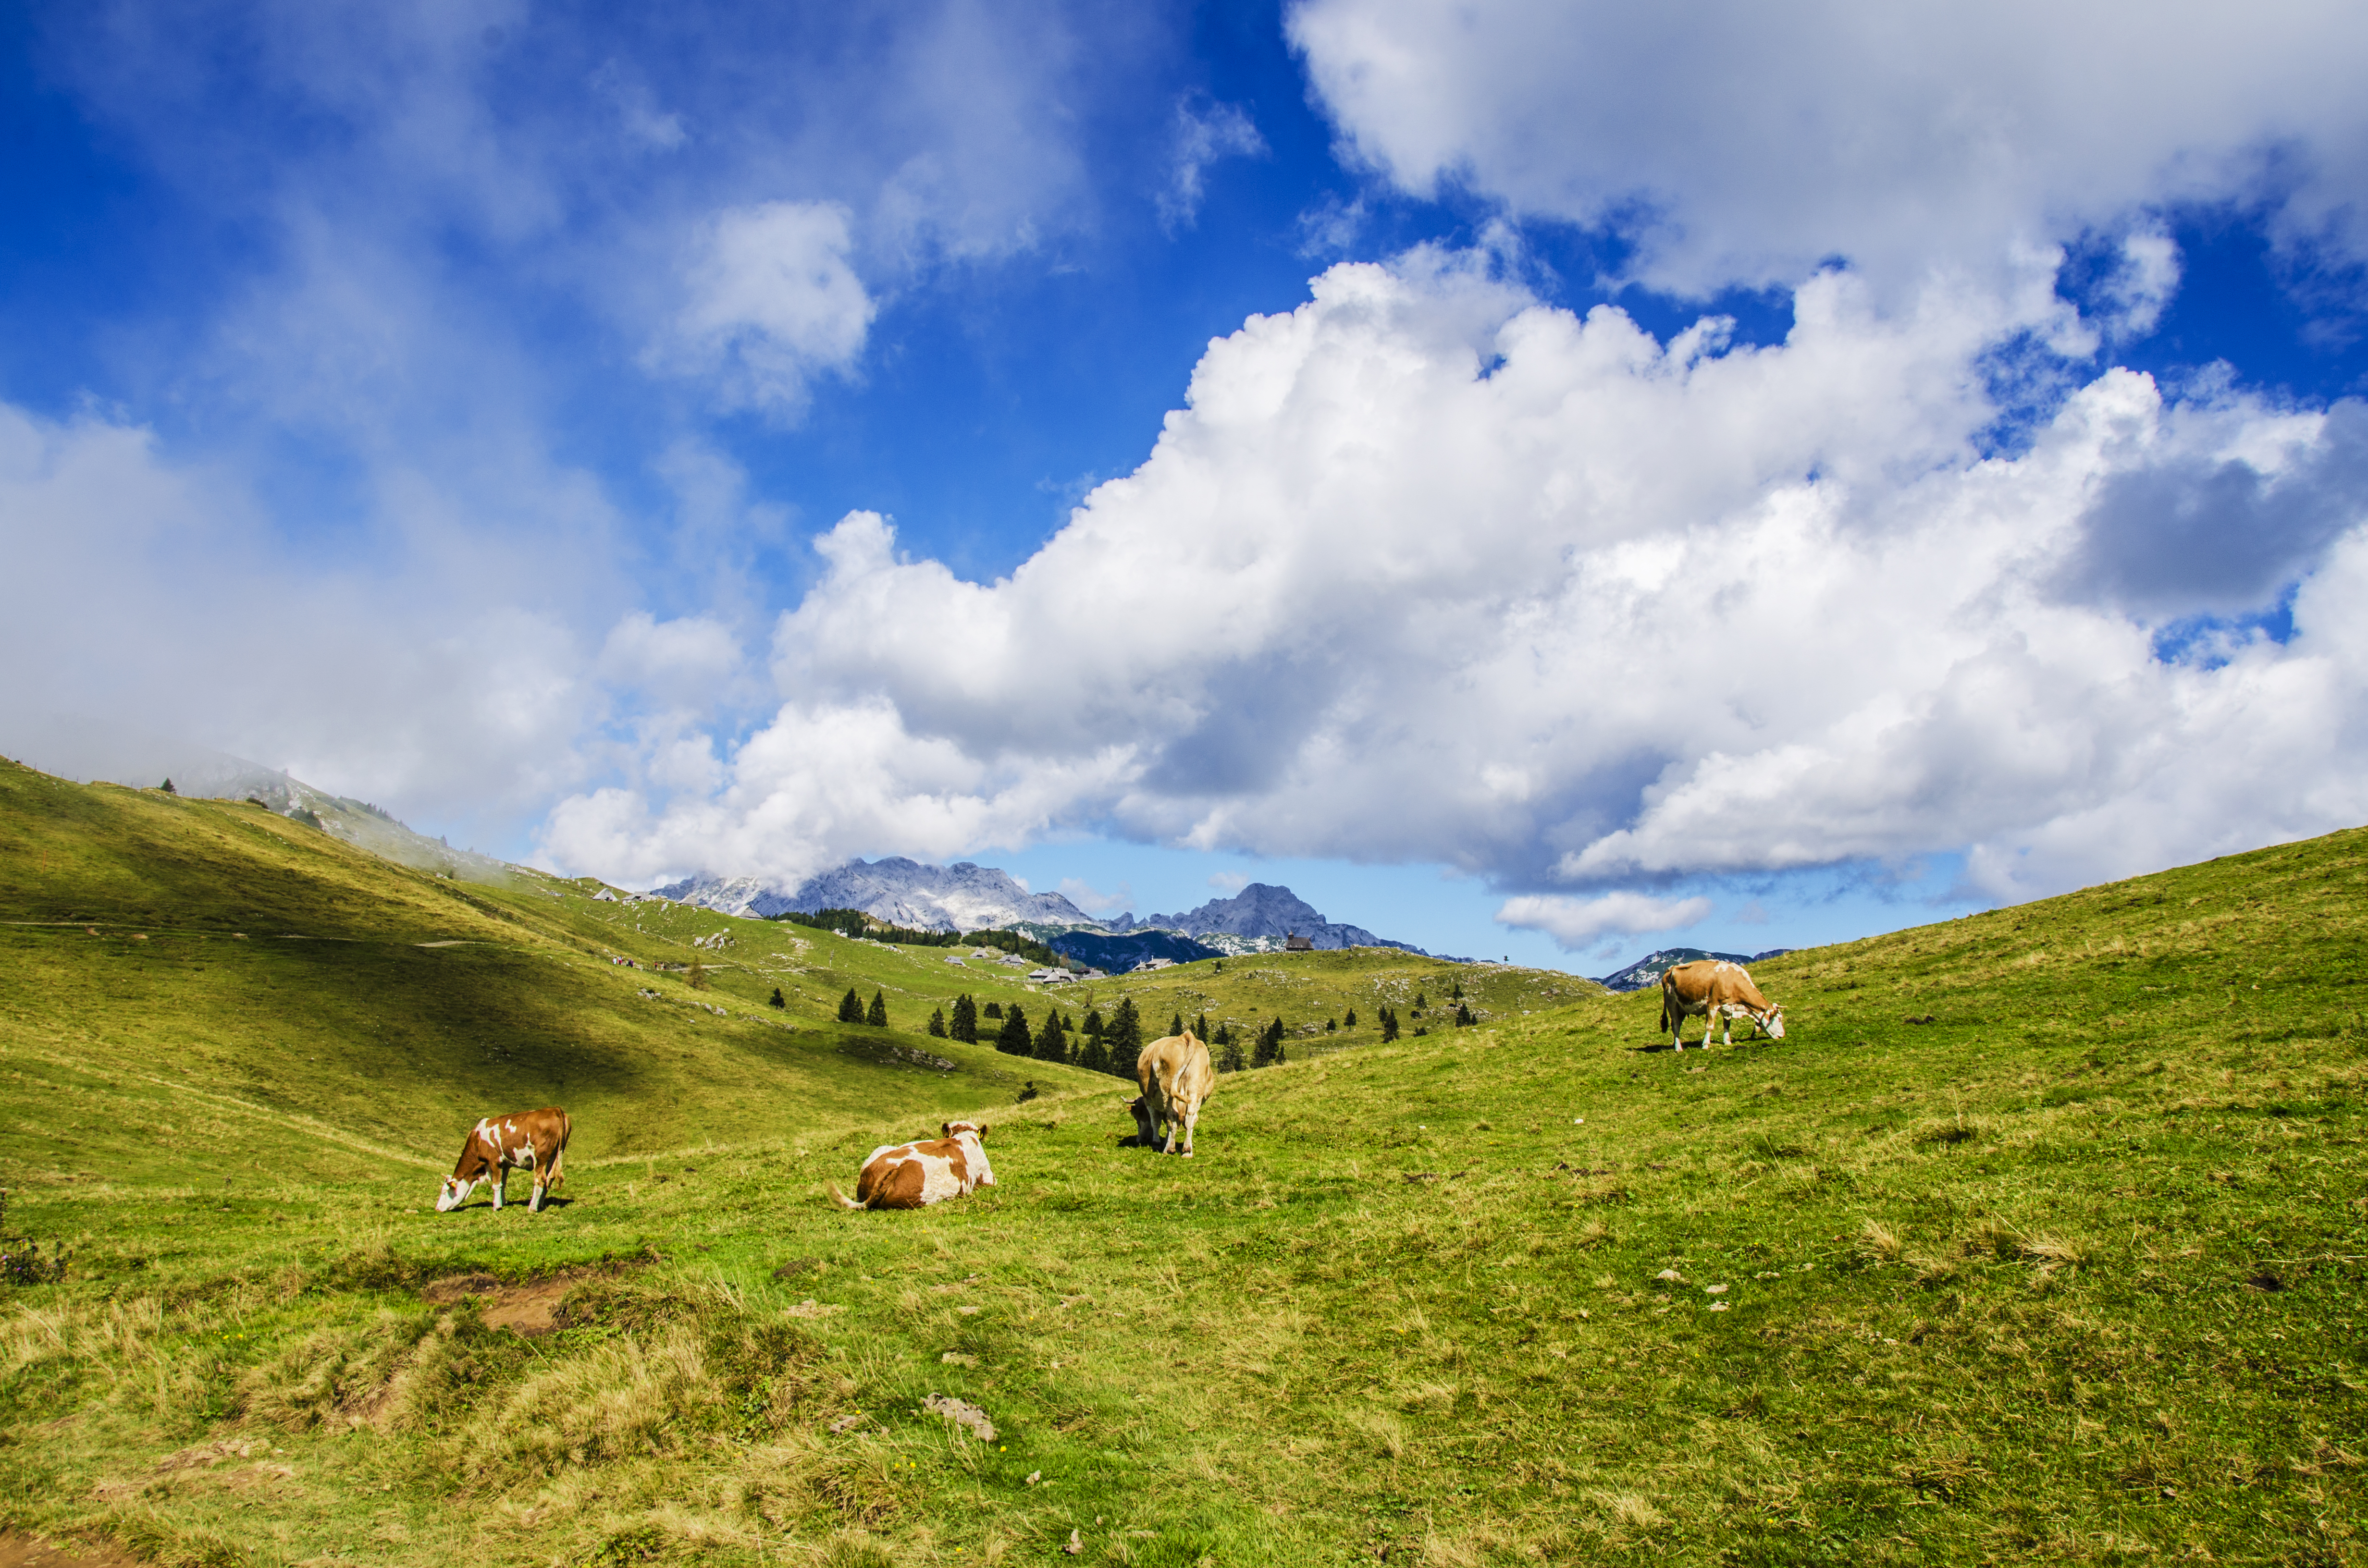
landscape, nature, grass, mountain, cloud, sky, field, meadow, prairie, countryside, hill, valley, mountain range, pasture, grazing, livestock, highland, ridge, plain, cows, hills, alps, grassland, animals, plateau, fell, habitat, rural area, landform, geographical feature, mountainous landforms